Alfie Burden

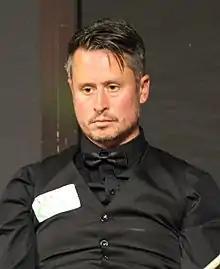
Burden at the 2016 Paul Hunter Classic

Alfred Burden (born 14 December 1976) is an English former professional snooker player from London. He first turned professional in 1994 and reached his highest world ranking of 38th in the 2001–02 and 2002–03 seasons. His best results in ranking events were reaching the quarter-finals of four tournaments: the 2016 China Open, the 2016 European Masters, the 2017 Gibraltar Open and the 2018 Scottish Open. He made one maximum break in professional competition.